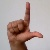
The image shows a hand gesture representing the letter 'L' in Indian Sign Language.